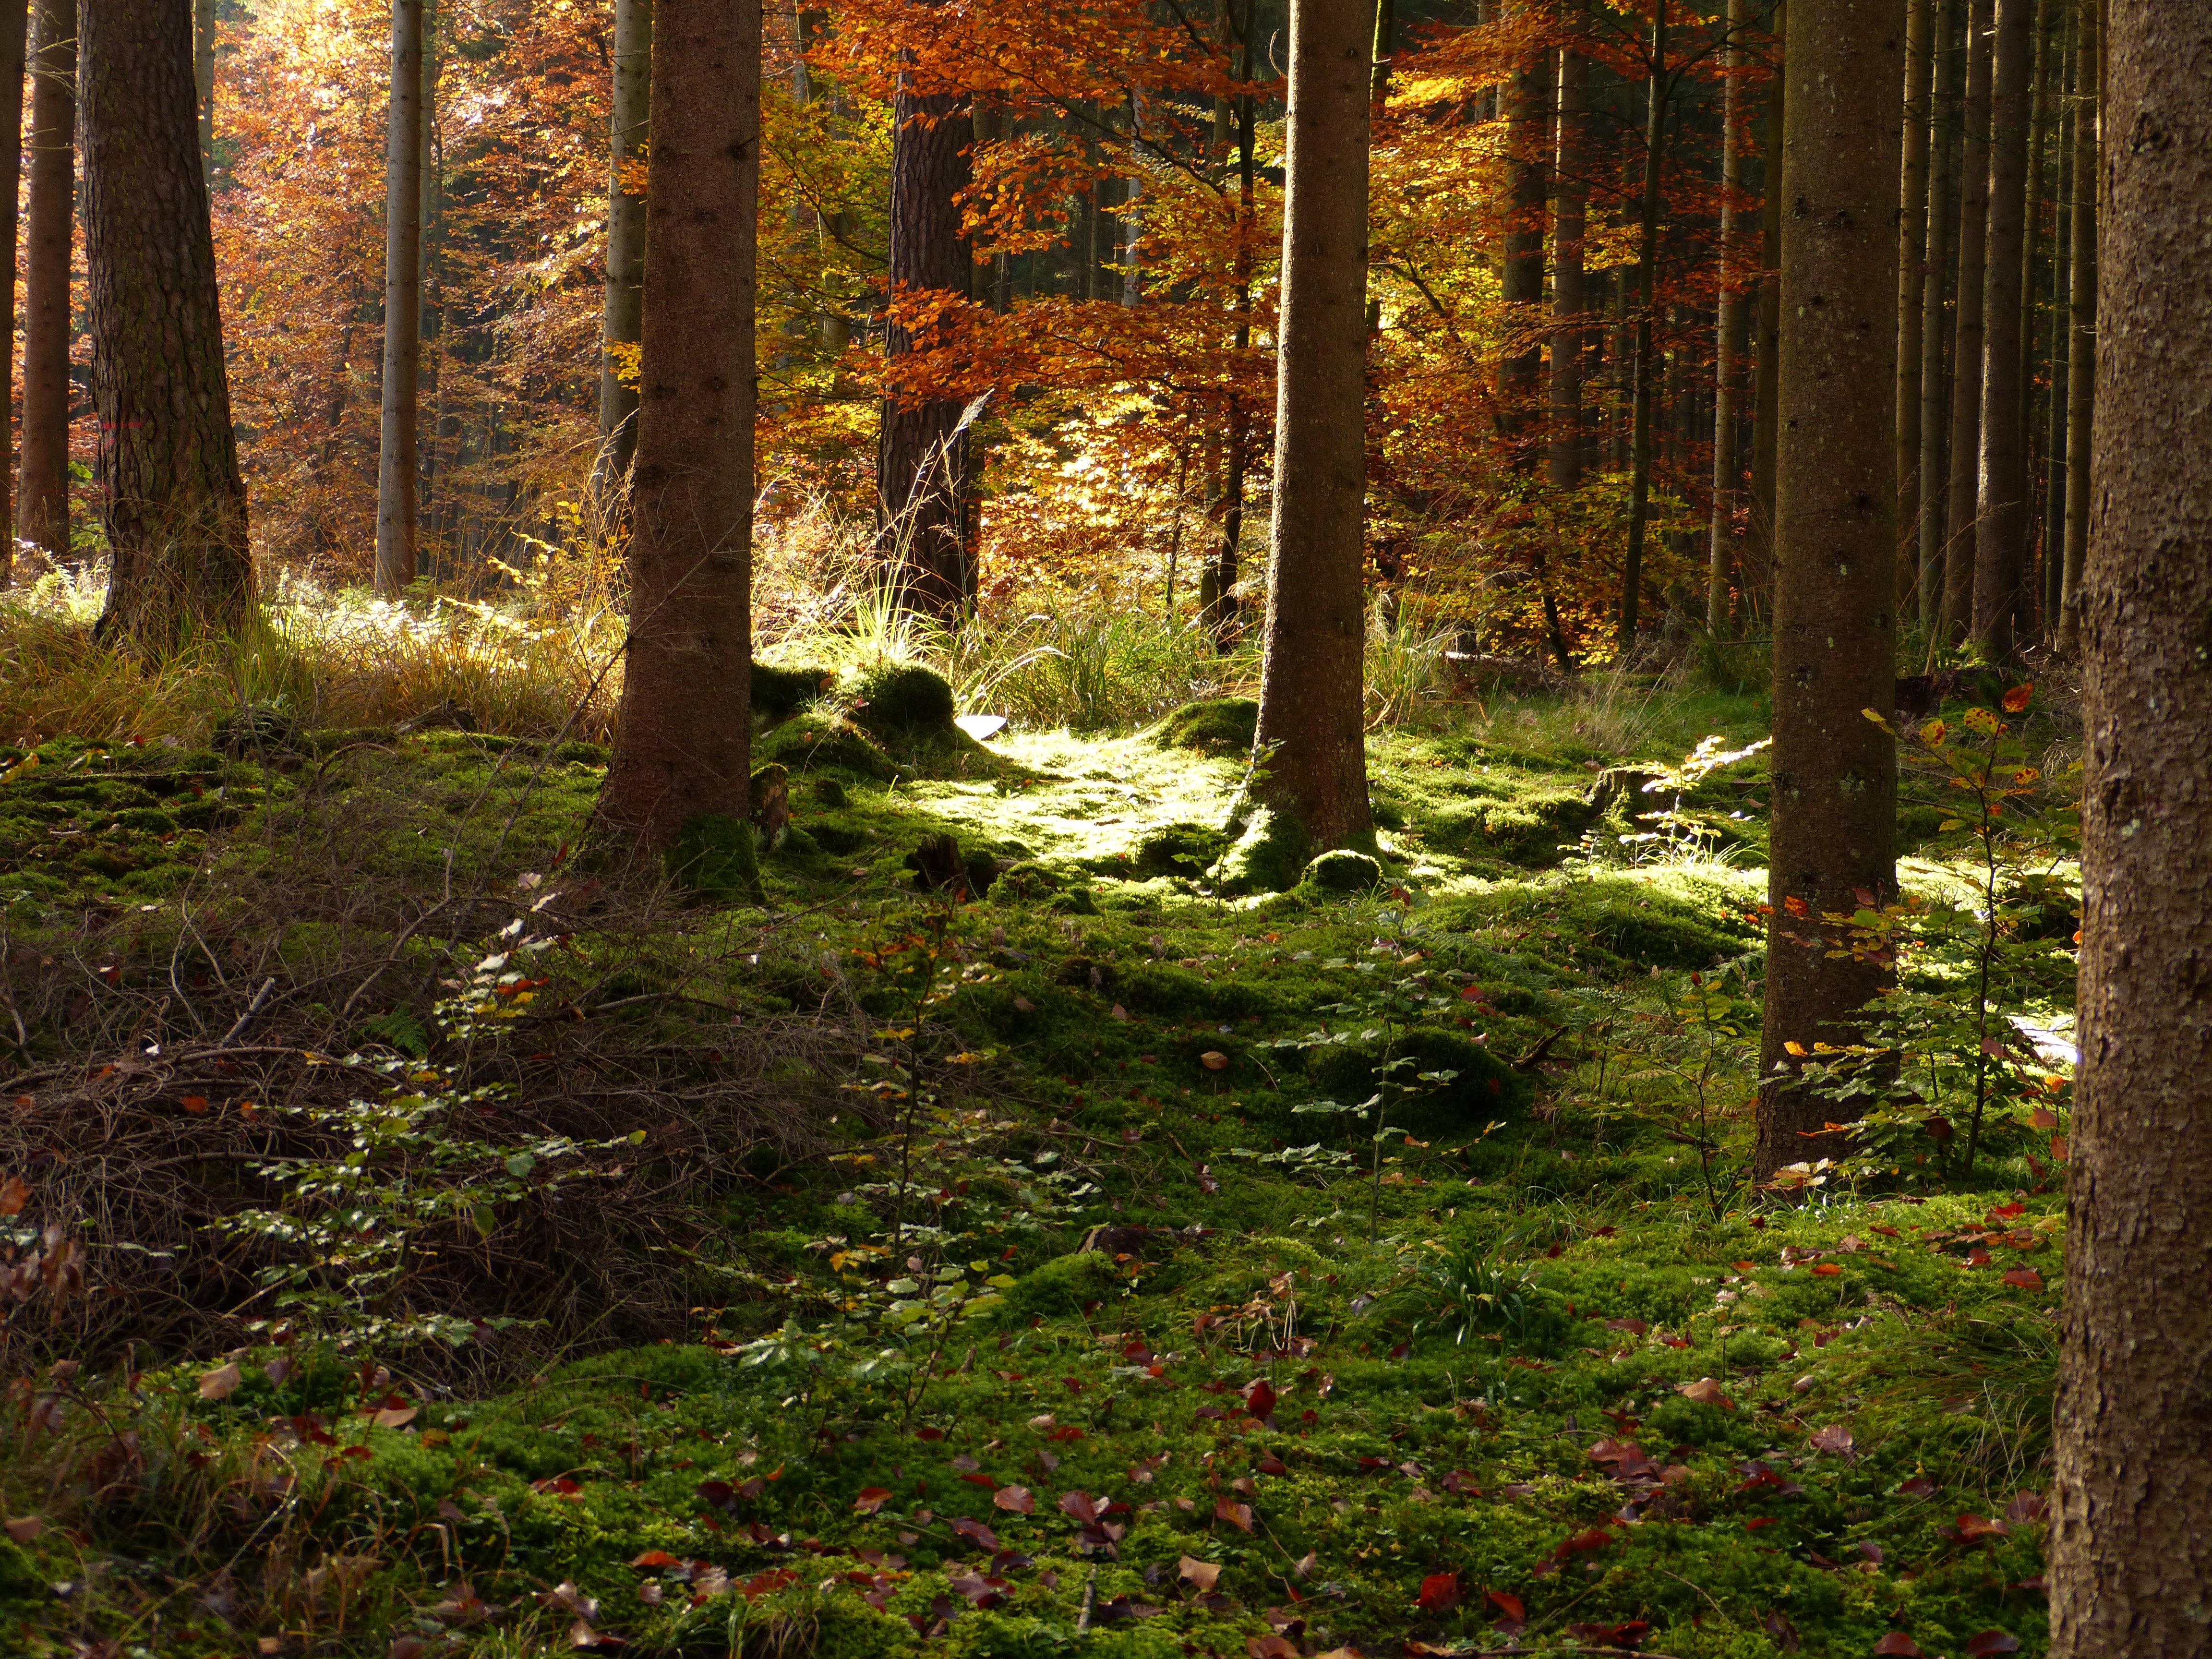
tree, nature, forest, wilderness, light, plant, trail, sunlight, leaf, overgrown, moss, log, autumn, season, trees, deciduous, woodland, habitat, fall foliage, autumn forest, ecosystem, golden autumn, biome, old growth forest, natural environment, woody plant, temperate broadleaf and mixed forest, temperate coniferous forest